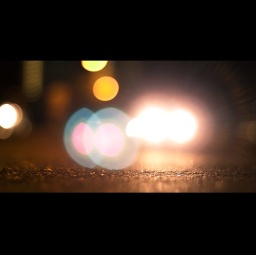
It's 11PM, and I'm in the middle of the street waiting for a car to approach...